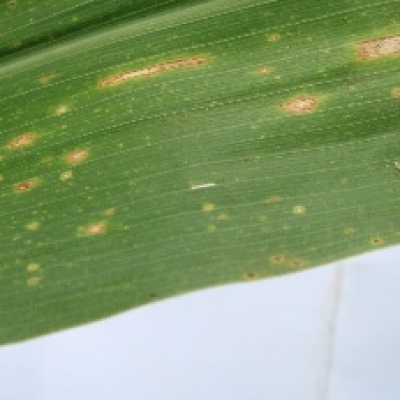
Label: Corn_(Maize)___Leaf_Spot